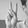
ASL letter: V